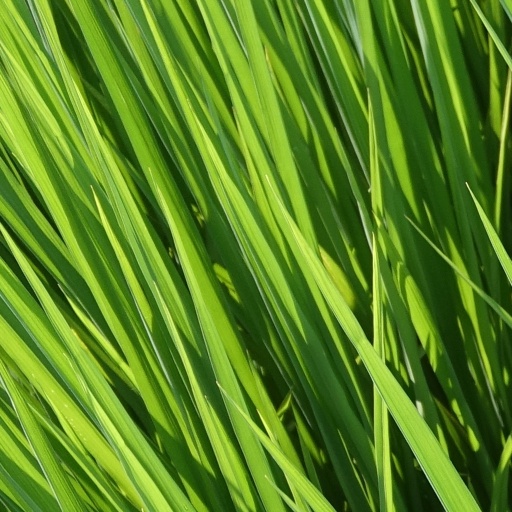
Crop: rice